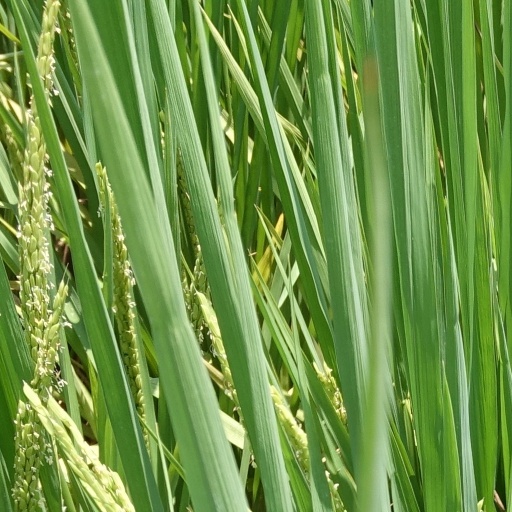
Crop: rice